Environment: lab
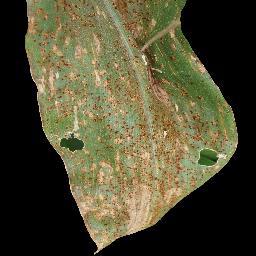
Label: common_rust